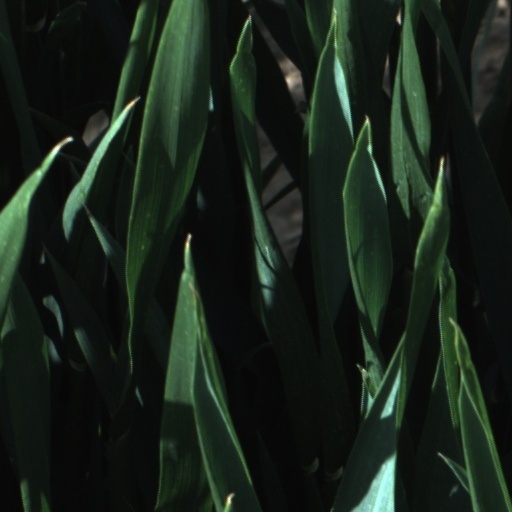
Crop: wheat